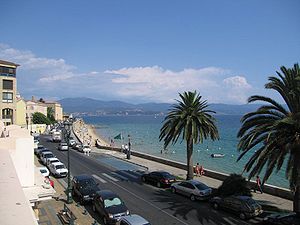
Øer i Middelhavet / Efter land / Albanien
Havfronten i Ajaccio, hovedbyen på Korsika
Dette er en liste over øer i Middelhavet, et indhav mellem Europa og Afrika, med Vestasien i øst og Atlanterhavet i vest.